Tai Wo Hau Estate

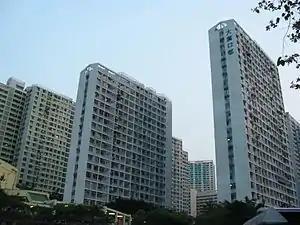
Tai Wo Hau Estate

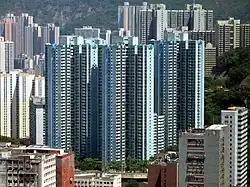
Harmony blocks in Tai Wo Hau Estate

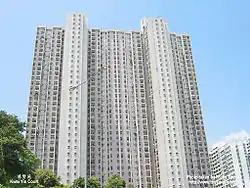
Kwai Yin Court

Tai Wo Hau Estate is a public housing estate in Tai Wo Hau, Kwai Chung, Kwai Tsing District, New Territories, Hong Kong. It has a total of 17 blocks following redevelopment.